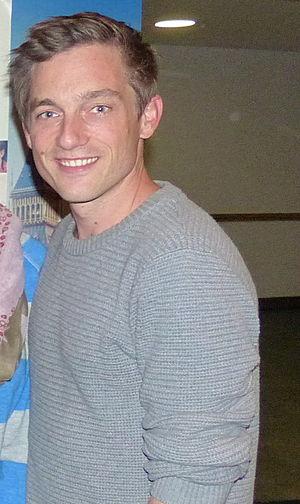
Volker Bruch, né le 9 mars 1980 à Munich, est un acteur allemand.